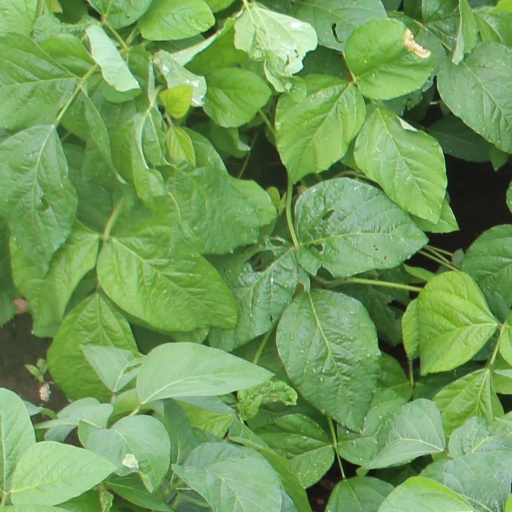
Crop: soybean